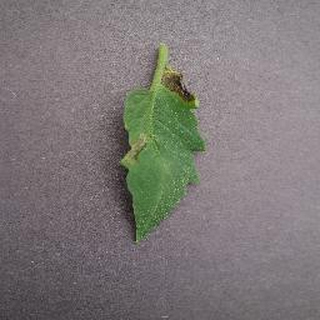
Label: tomato_late_blight